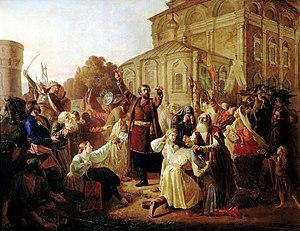
Mikhaïl Ivanovitch Peskov est un peintre de genre et d'histoire de la russie et lithographe.